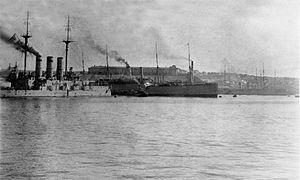
Le Phoenicia est un navire à vapeur de la Hamburg-Amerikanische Packetfahrt-Actien-Gesellschaft faisant partie des navires de la première série « P ». Vendu en 1904 à l'Empire russe le navire devient le navire-atelier Cronstadt et après la guerre civile russe il est évacué avec l’escadre russe à Bizerte en 1920. En 1921 le navire est incorporé à la marine française sous le nom de Vulcain. En 1937 le navire est démantelé.